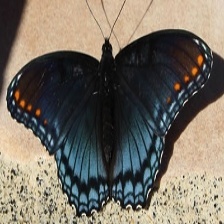
Species: RED SPOTTED PURPLE
Butterfly family (ImageNet category): admiral